History of the Irish in Louisville

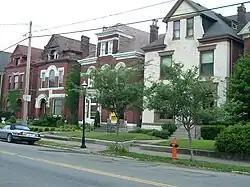
Detached villas built by "lace curtain" Irish in the 1890s in the Limerick district

In 1805, several Irish natives were living on Fifth Street by the Ohio River, but due to exogamous marriages and removals to new residences this was the last concentration of the Scots-Irish/Ulster Scots in Louisville. Irish from beyond the borders of Ulster did not arrive in Louisville until after the War of 1812.